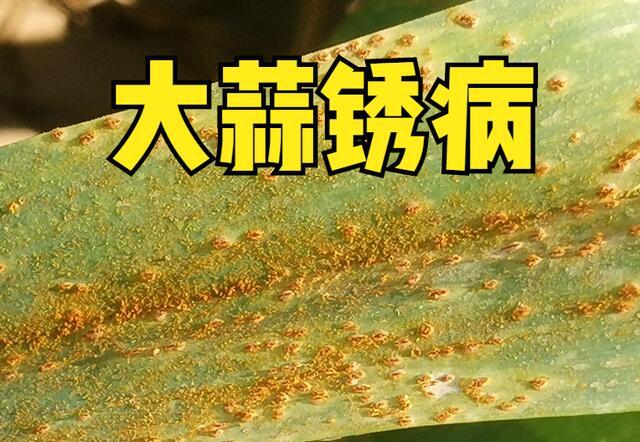
Plant: Garlic
Disease: garlic rust